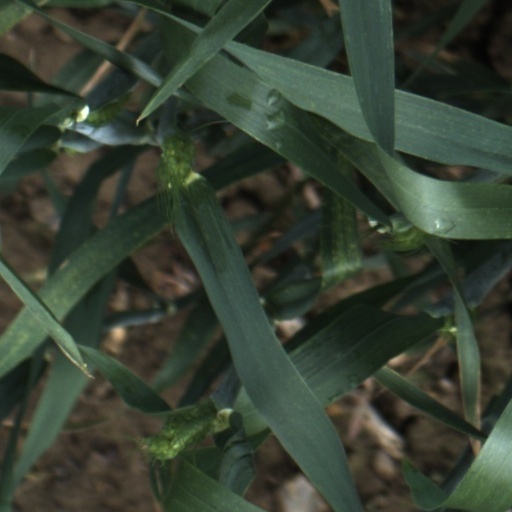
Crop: wheat